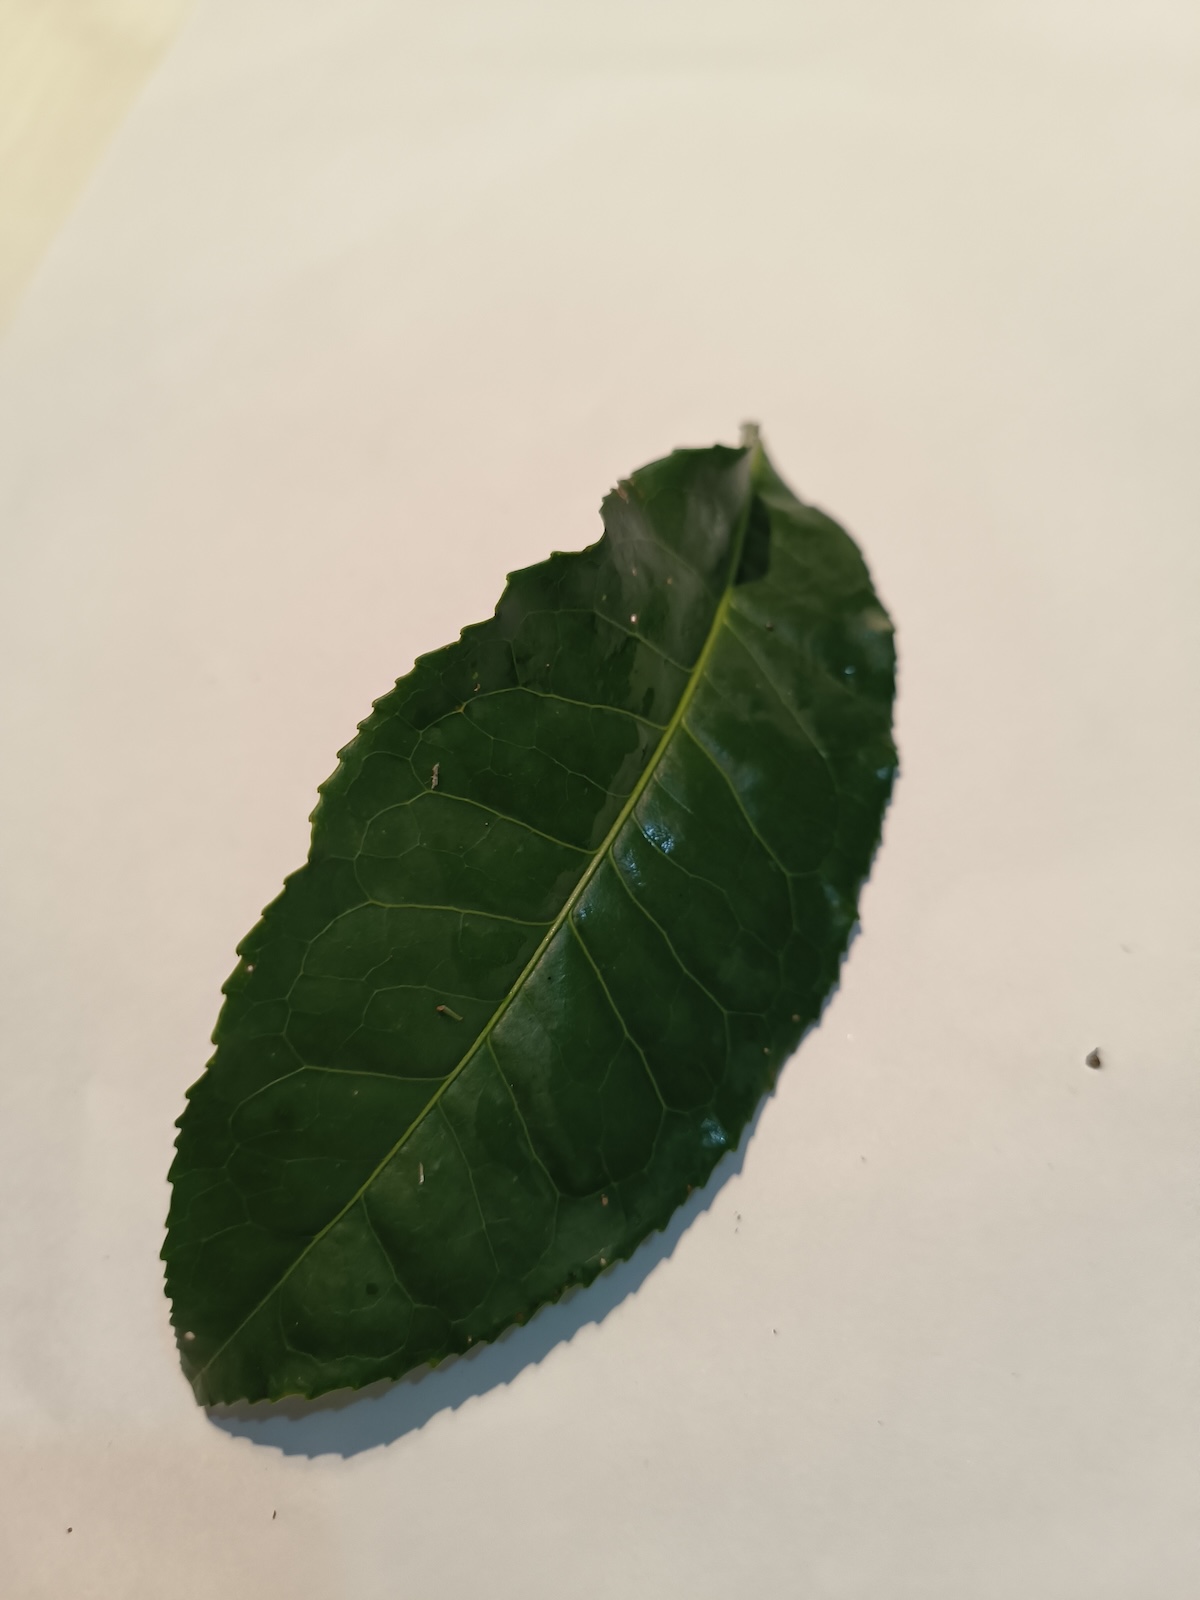
Label: Healthy leaf